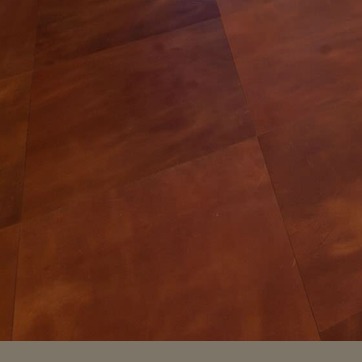
Material: tile